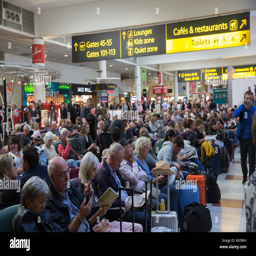
passengers wait for their flights